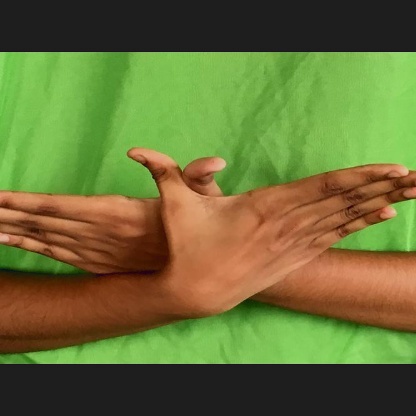
Mudra: Garuda